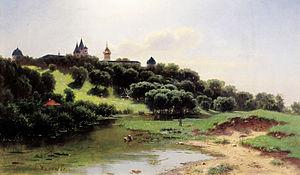
Lev Kamenev, né en 1833 ou en 1834 à Rylsk en Russie et mort le 26 janvier 1886 à Savvinskaïa Sloboda en Russie est un peintre paysagiste russe.